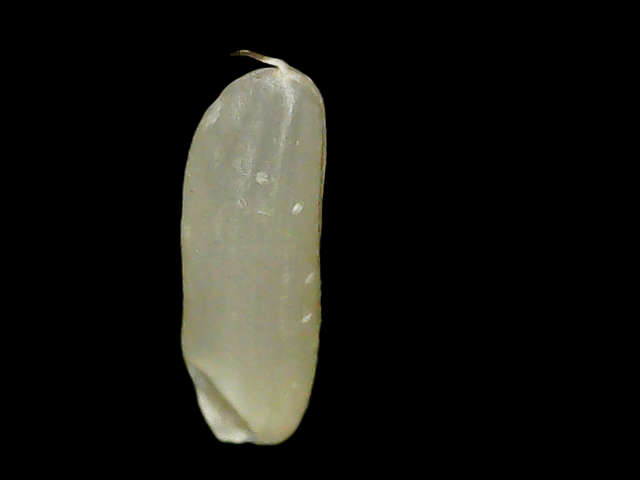
Rice variety: Binadhan7